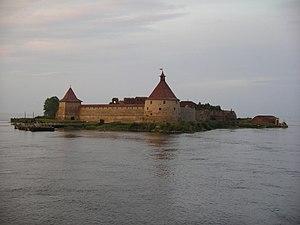
La liste des châteaux en Russie est non exhaustive, et regroupe des châteaux fortifiés et monastères fortifiés construits en Russie. Elle ne prend pas en compte les châteaux d'agréments, les résidences impériales et les palais princiers ou particuliers.